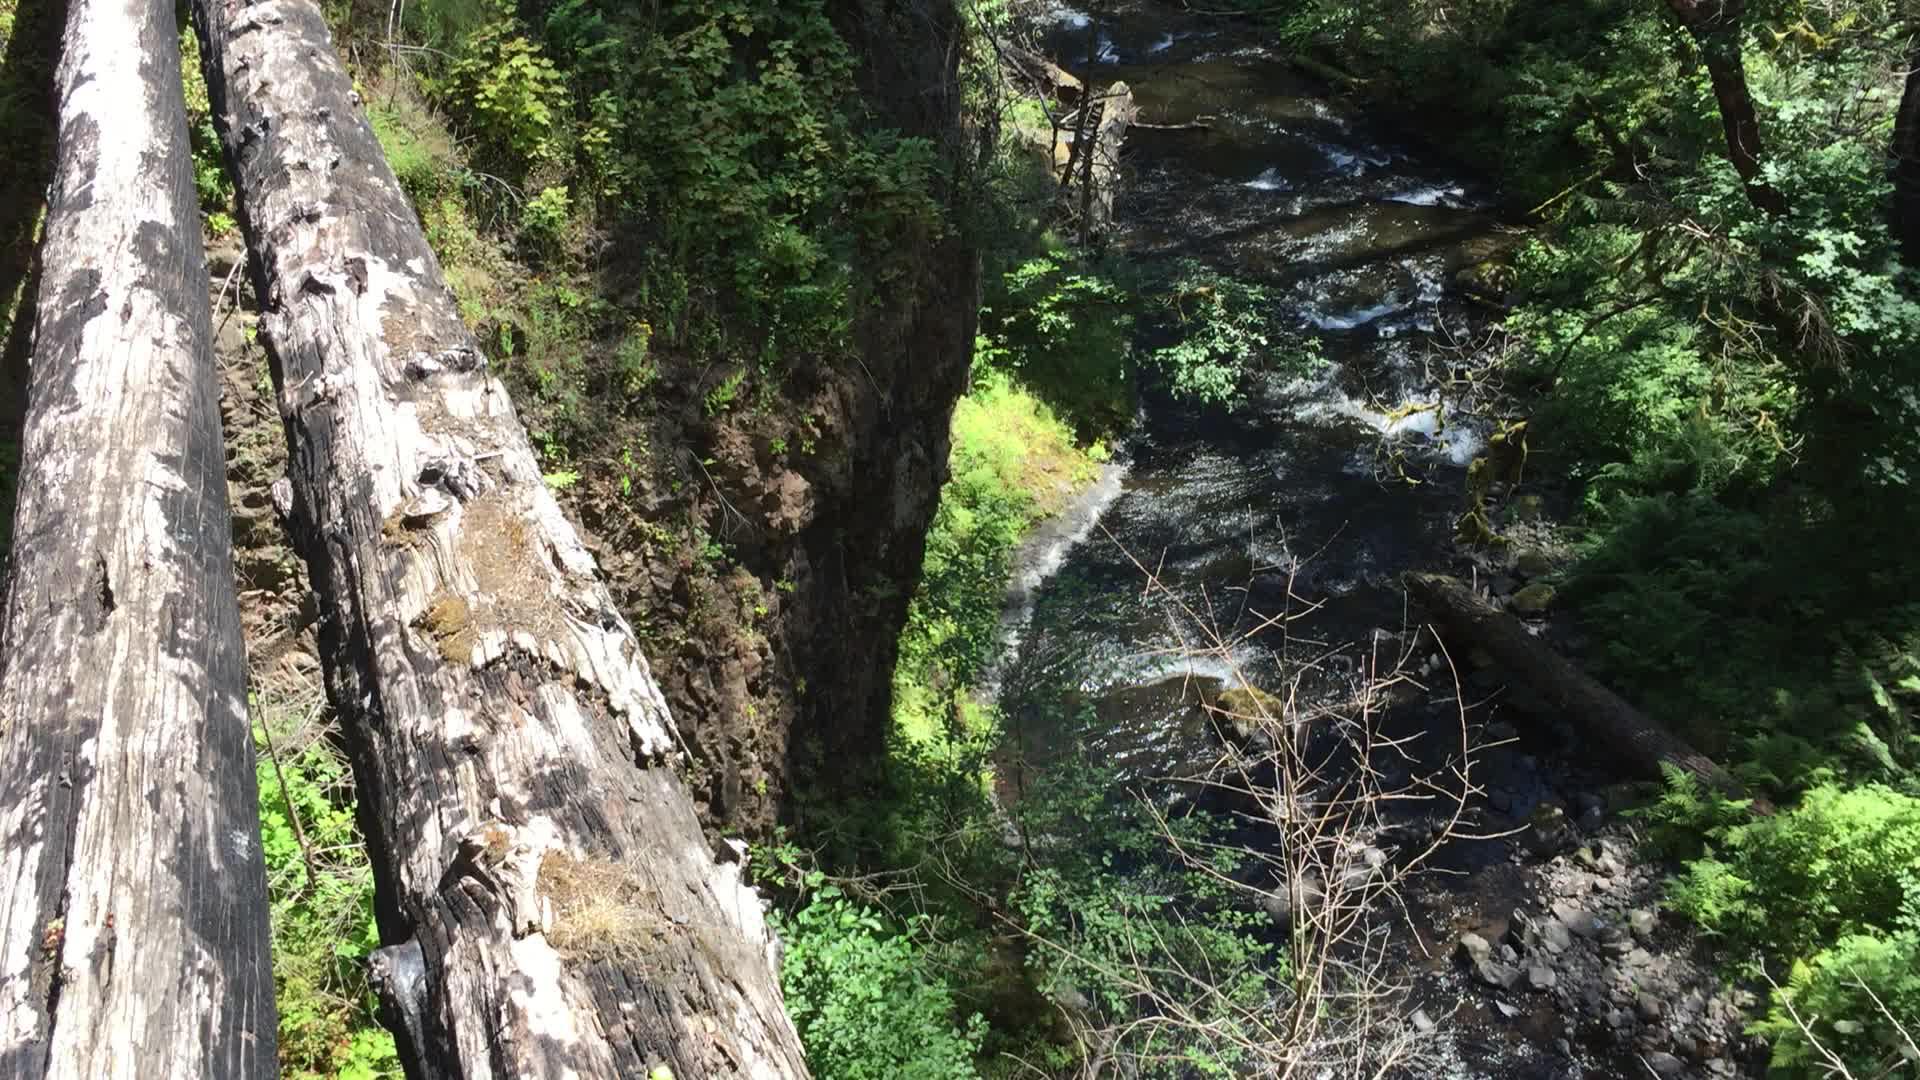
one of the many waterfalls along the trail
Relation: Story